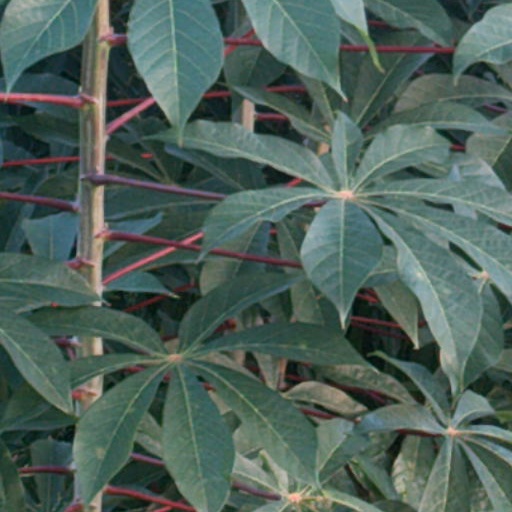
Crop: cassava